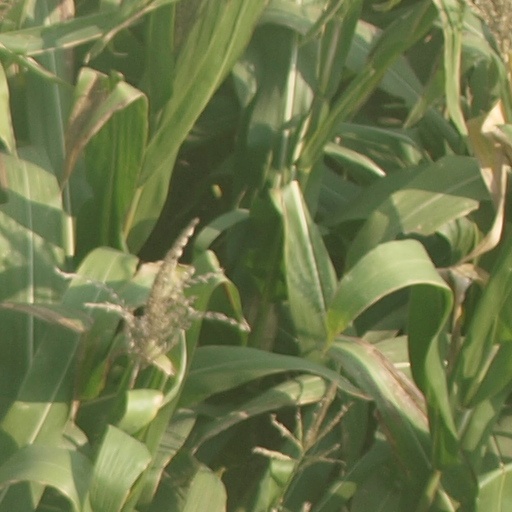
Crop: maize; corn